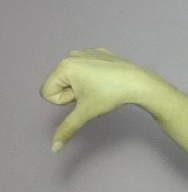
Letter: waw